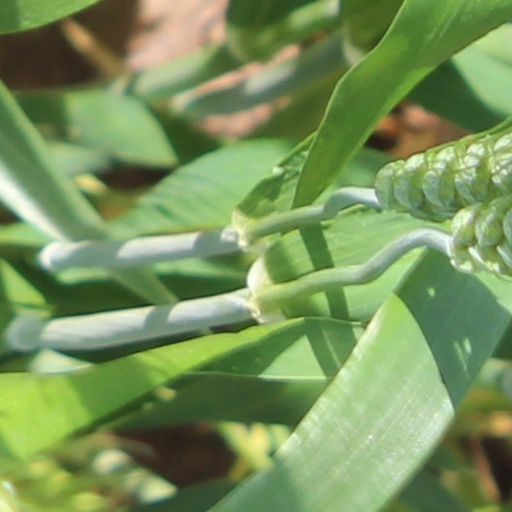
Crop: wheat